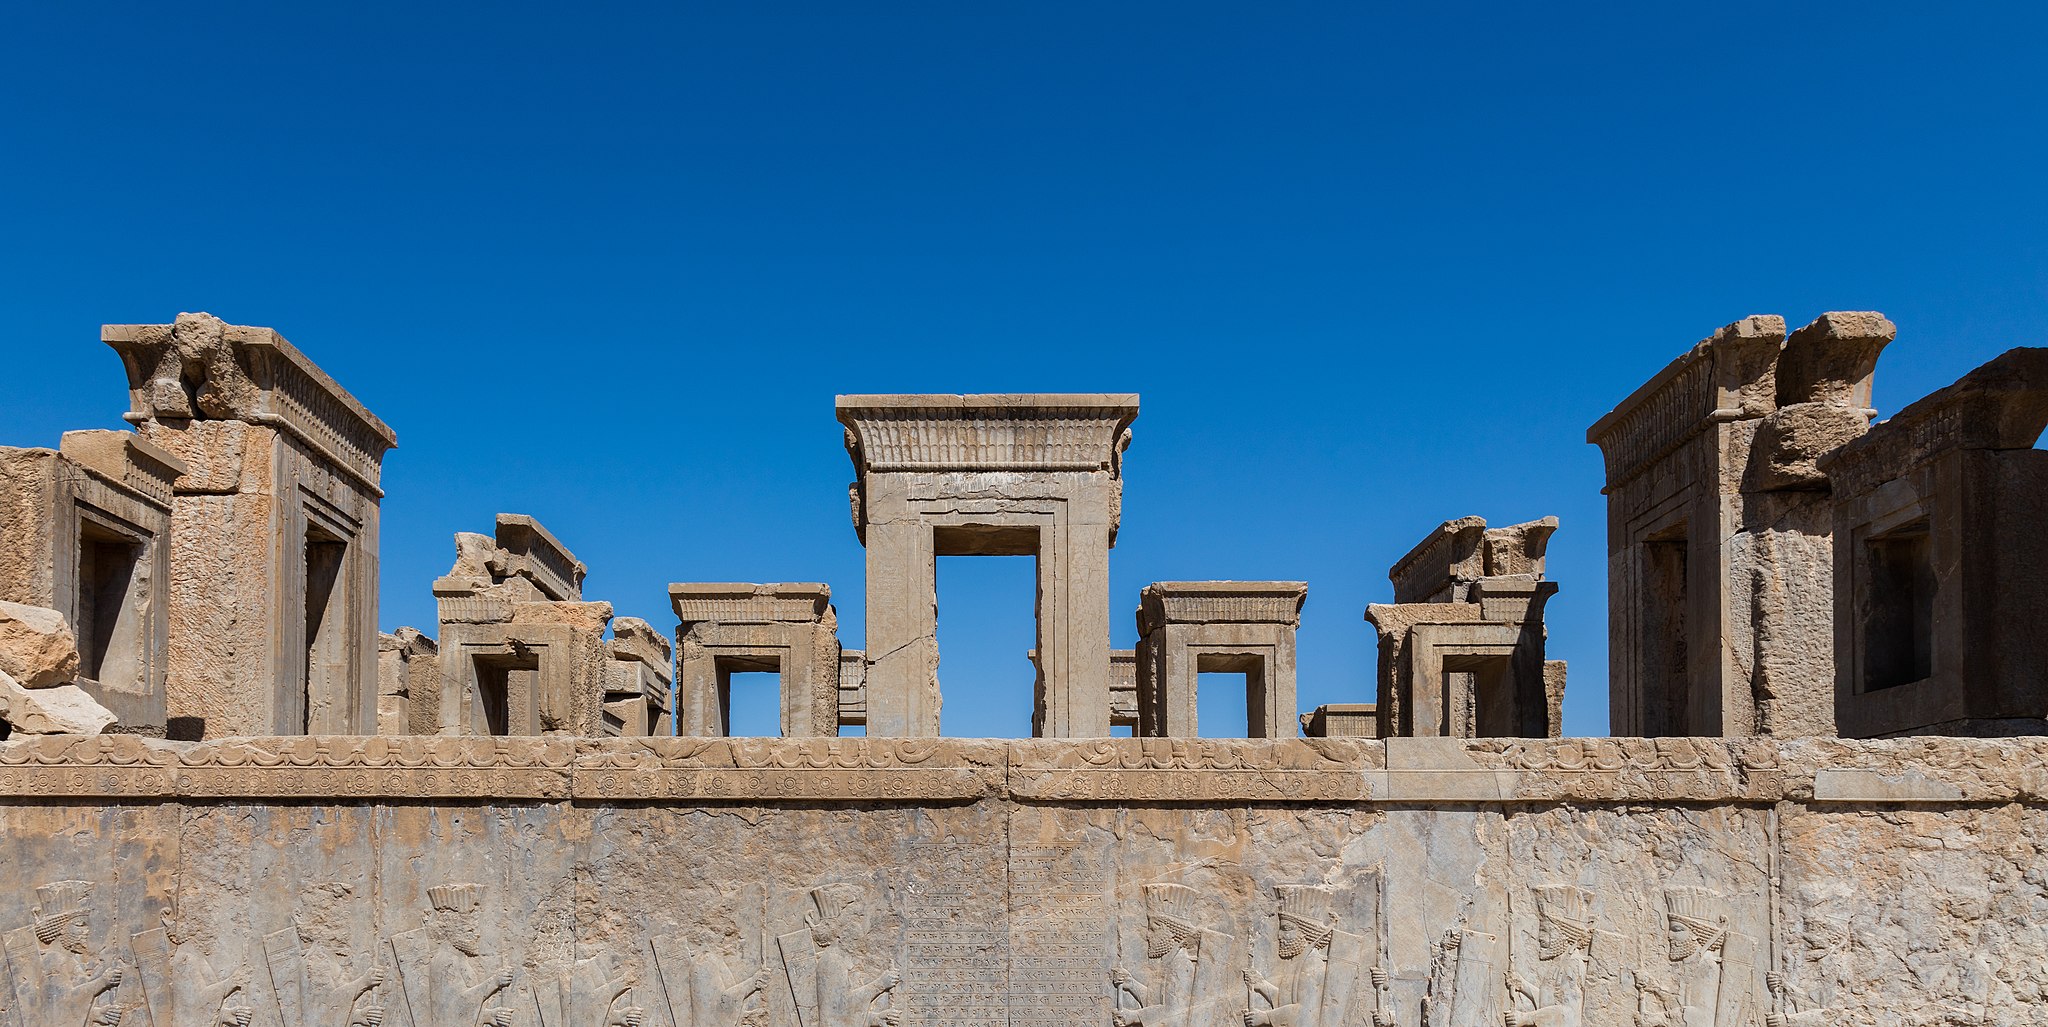
Title: Persépolis, Irán, 2016-09-24, DD 57
Description: Persepolis, Iran
Date: 2016-09-24 11:09:14
Categories: Taken with Canon EOS 5DS R, Palace of Darius I in Persepolis, September 2016 in Iran, Images by User:Poco a poco, Images from Wiki Loves Monuments 2016, Cultural heritage monuments in Iran with known IDs, Images of Iran by User:Poco a poco, Images from Wiki Loves Monuments by User:Poco a poco, Images from Wiki Loves Monuments 2016 in Iran, Iran photographs taken on 2016-09-24, Images from Wiki Loves Monuments in Marvdasht, 2016 in Persepolis, Images by User:Poco a poco taken in 2016